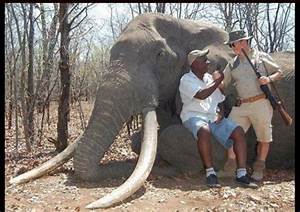
Label: elephant